Retreat of glaciers since 1850

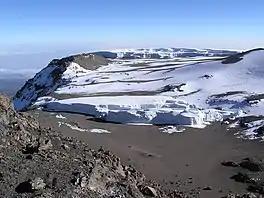
Furtwängler Glacier atop Kilimanjaro in the foreground and snowfields and the Northern Icefields beyond

In Greenland, glacier retreat has been observed in outlet glaciers, resulting in an increase of the ice flow rate and destabilization of the mass balance of the ice sheet that is their source. The net loss in volume and hence sea level contribution of the Greenland Ice Sheet (GIS) has doubled in recent years from per year in 1996 to per year in 2005. Researchers also noted that the acceleration was widespread affecting almost all glaciers south of 70 N by 2005. The period since 2000 has brought retreat to several very large glaciers that had long been stable. Three glaciers that have been researched—Helheim Glacier, Kangerdlugssuaq Glacier, and Jakobshavn Isbræ—jointly drain more than 16% of the Greenland Ice Sheet. In the case of Helheim Glacier, researchers used satellite images to determine the movement and retreat of the glacier. Satellite images and aerial photographs from the 1950s and 1970s show that the front of the glacier had remained in the same place for decades. In 2001 the glacier began retreating rapidly, and by 2005 the glacier had retreated a total of , accelerating from per day to per day during that period.